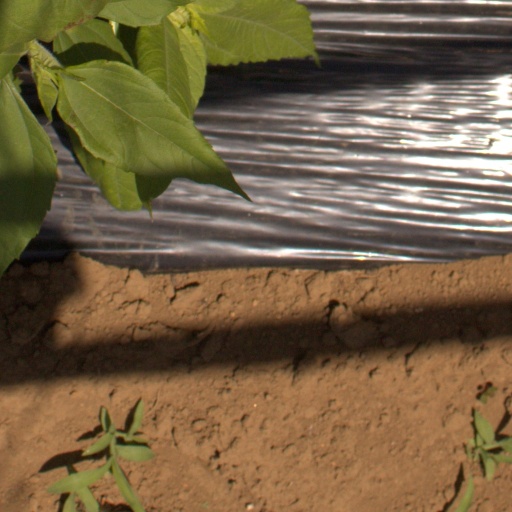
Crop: Jerusalem artichoke